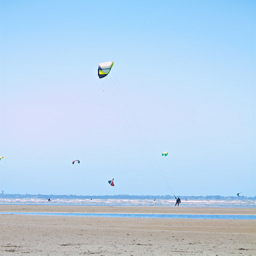
A group of people flying kites on a beach
A view of kites in the sky at the beach
Seagulls flying above people flying kites on the beach.
Many kites are flying on a beach near the ocean.
People flying kites and windsurfing on a beach.